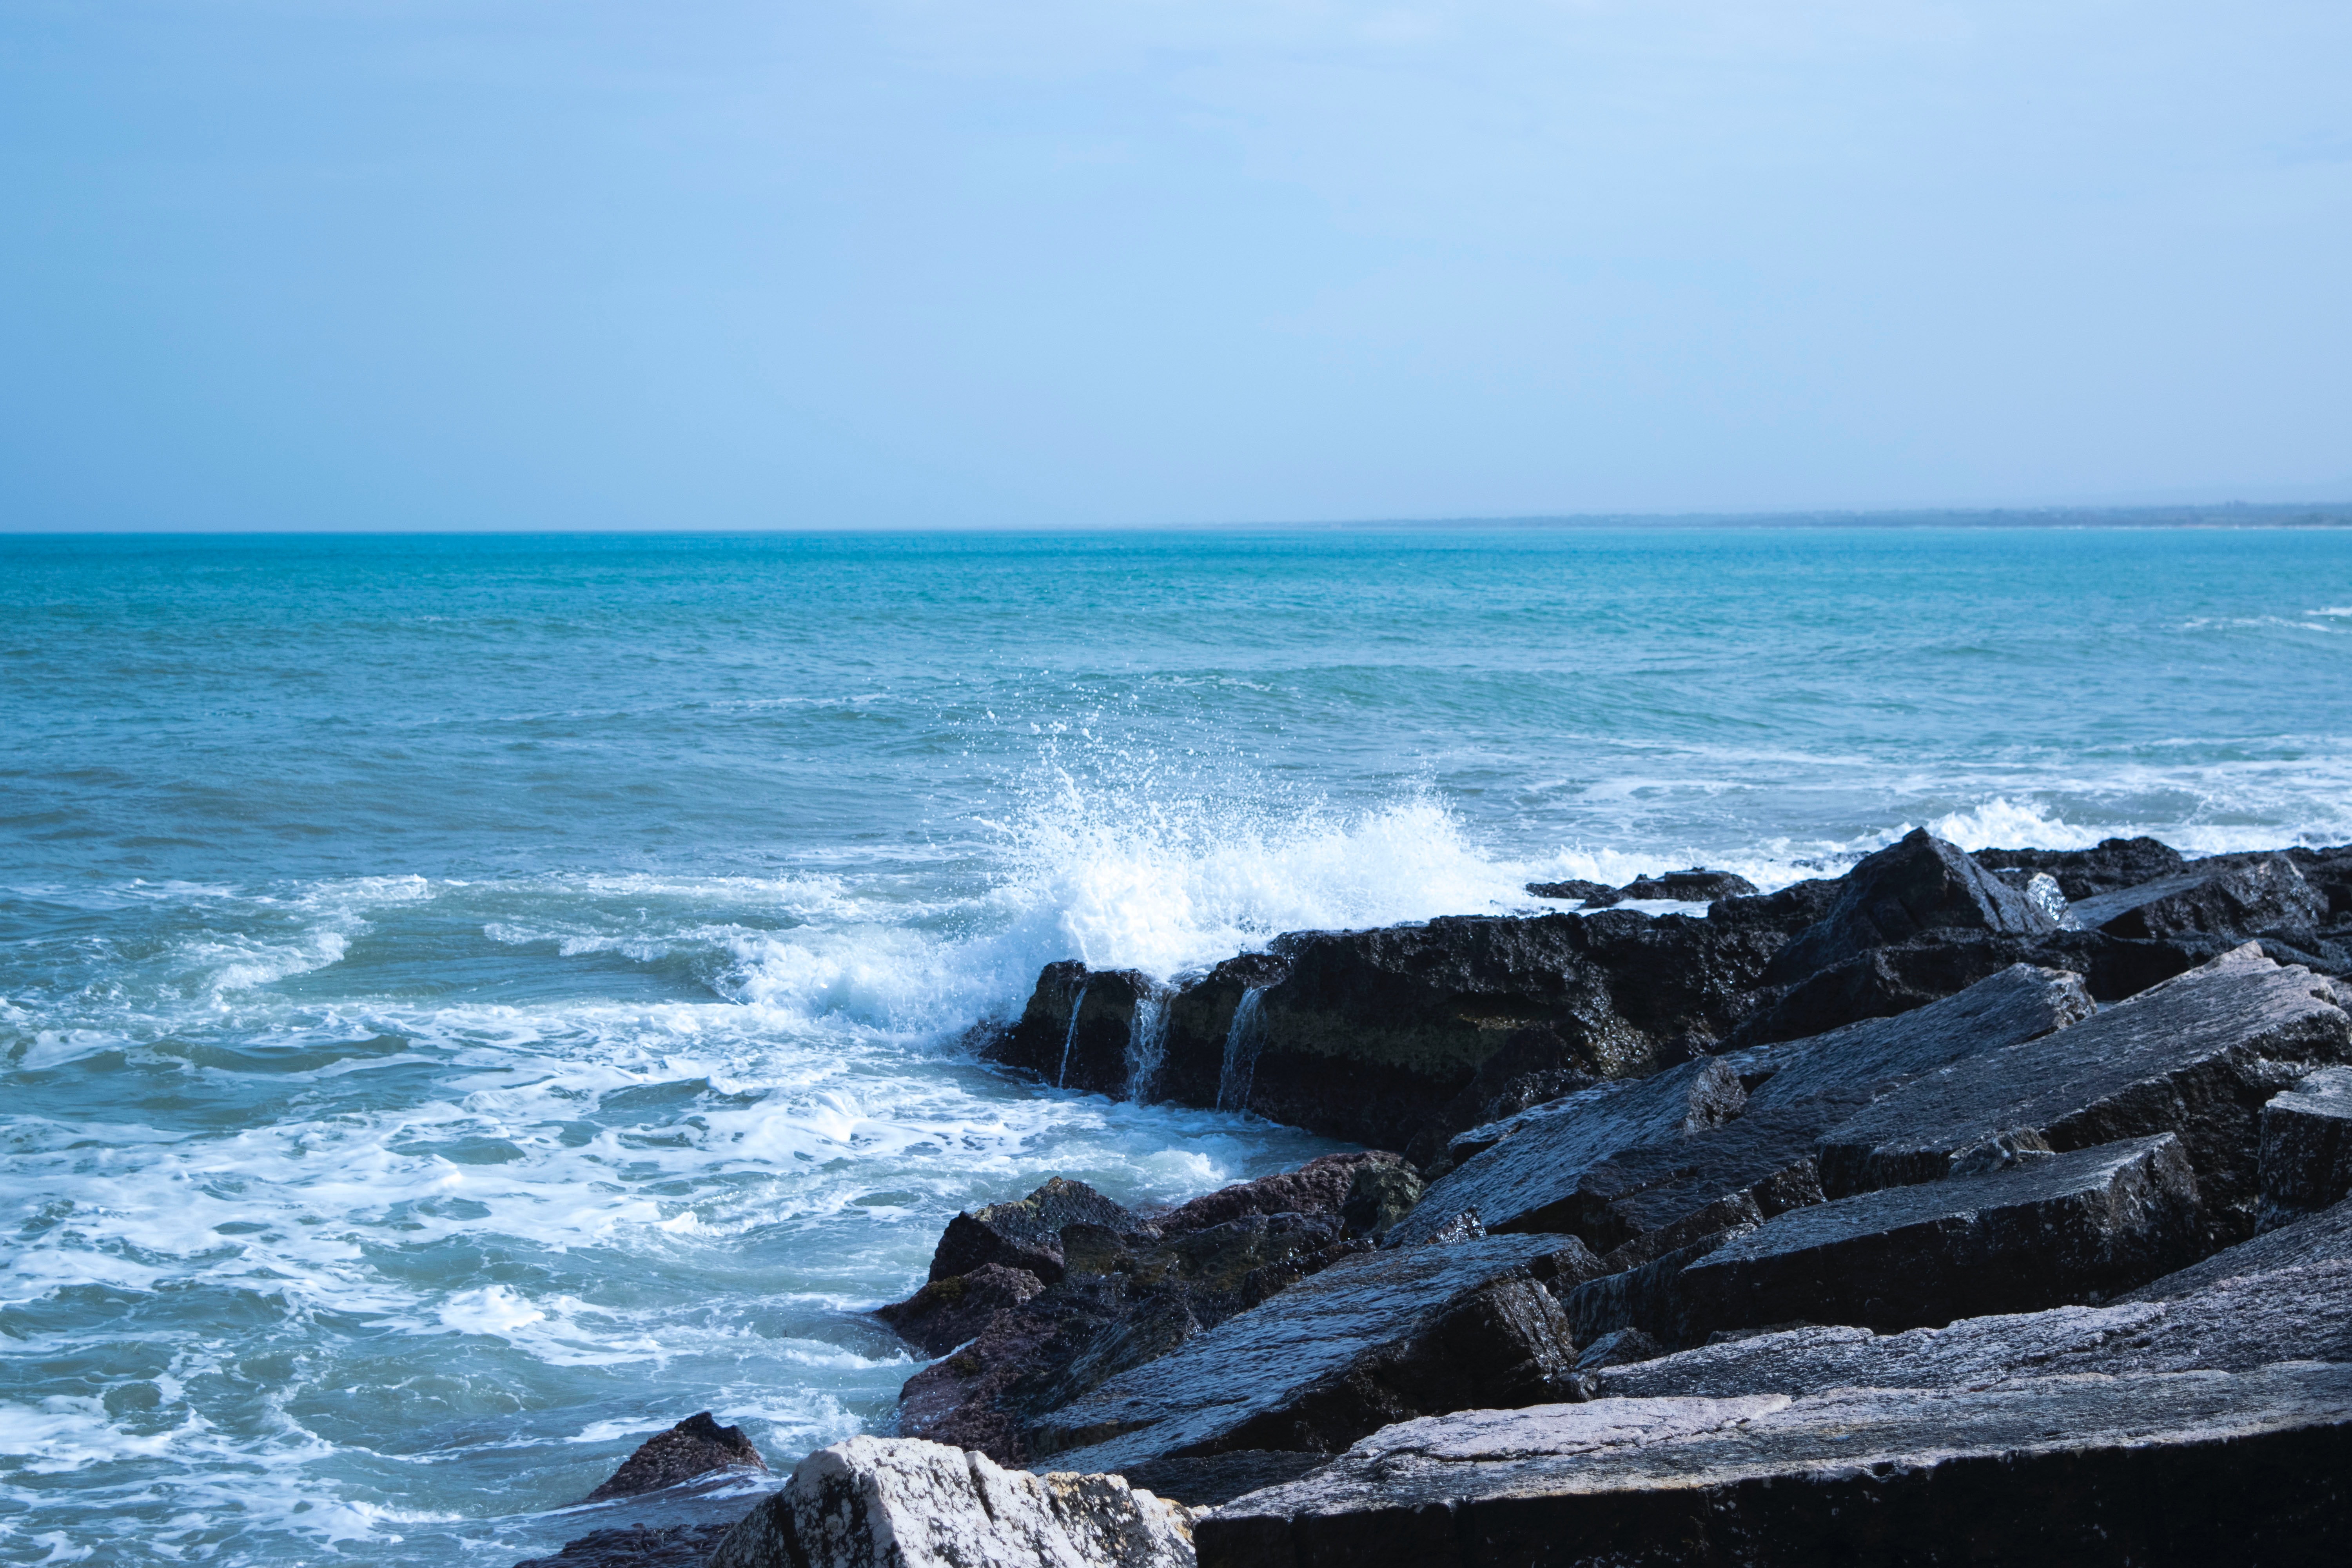
body of water, wave, sea, ocean, water, wind wave, coast, shore, sky, blue, coastal and oceanic landforms, rock, water resources, tide, horizon, beach, wind, cliff, watercourse, bay, headland, cloud, landscape, terrain, promontory, vacation, breakwater, klippe